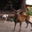
Label: deer